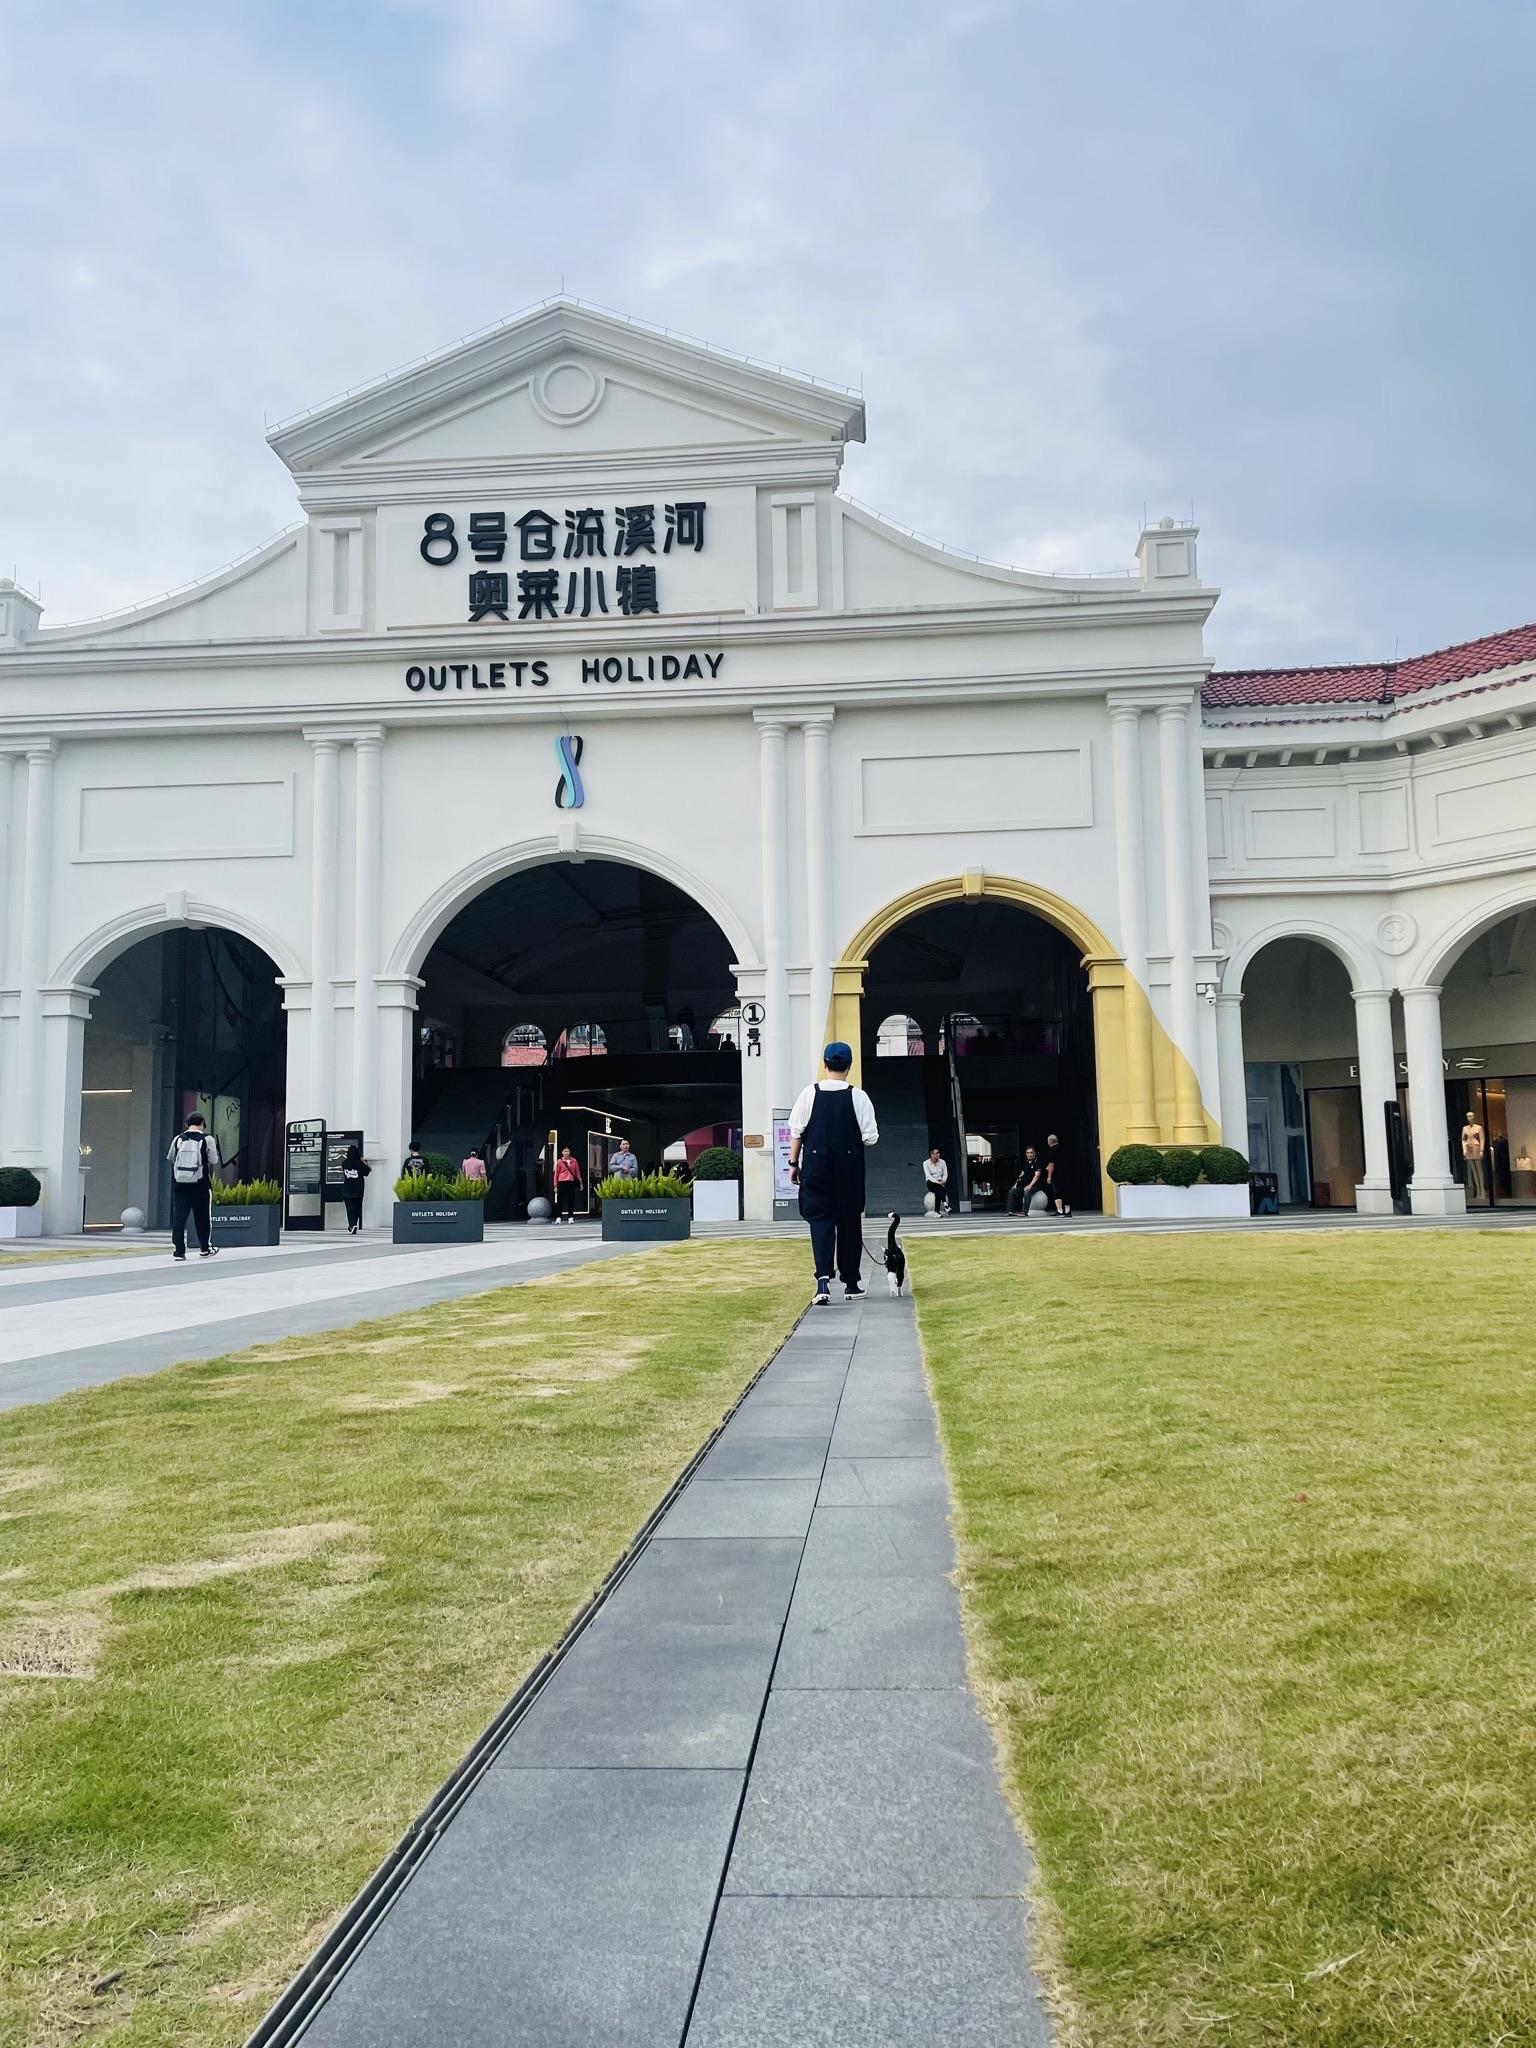
地标名称：广州8号仓(原8号仓流溪河奥莱小镇)
所在城市：广州市·从化区